DNA (Little Mix song)

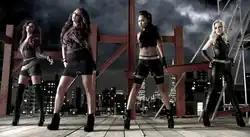
The rooftop scene background was created using a matte painting and visual effects software Flame.

The music video for "DNA" was directed by Sarah Chatfield and produced by Tiernan Hanby. It was filmed on 12 September 2012 at British production company Blink's Colonel Blimp location in London and uses chroma keying and post-production. The video was inspired by the comic books "Sin City" and "Watchmen"; Chatfield viewed the video as "an unrelenting torrent of bold imagery and epic performances". She worked with visual effects artist Pete Young, her frequent collaborator, to develop the look she wanted for "DNA".